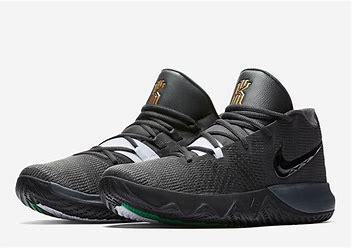
Brand: Nike
Model: Kyrie Flytrap 4